Márcio (footballer, born January 1981)

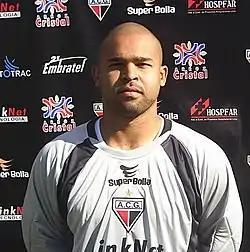
Márcio with Atlético Goianiense

Márcio Luiz Silva Lopes Santos Souza or simply Márcio (born January 24, 1981), is a Brazilian former professional footballer who played as a goalkeeper.